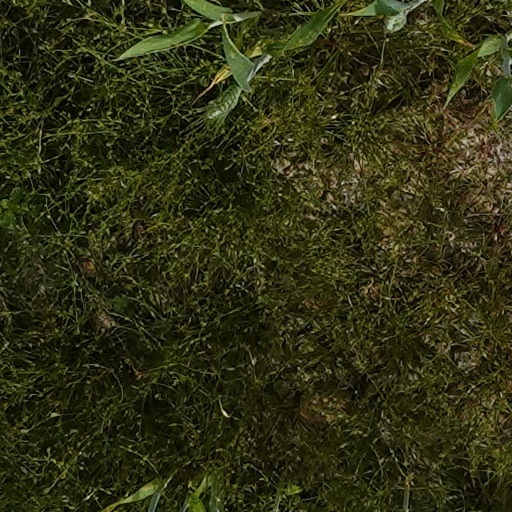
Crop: wheat